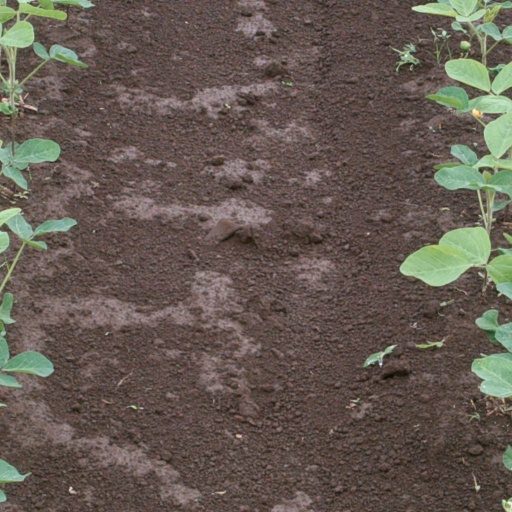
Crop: soybean